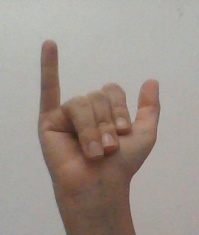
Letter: ya